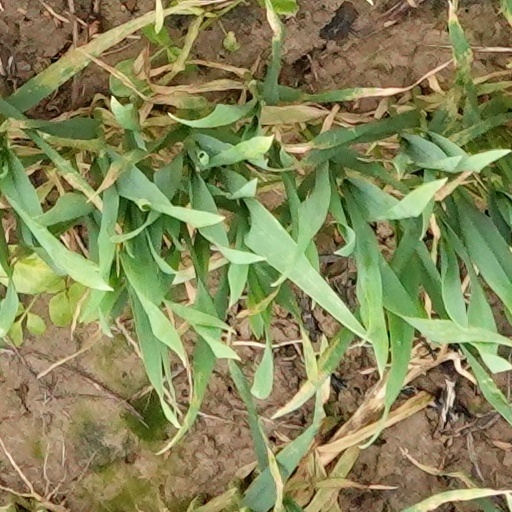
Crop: wheat